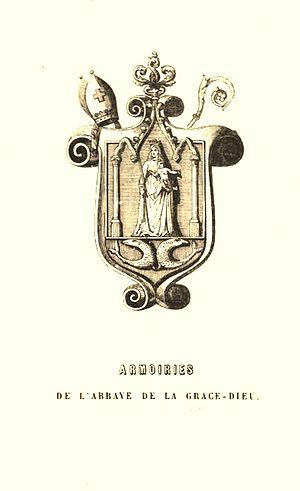
Armoiries de l'Abbaye de la grâce-Dieu
L'abbaye de la Grâce-Dieu, placée sous la titulature de Notre-Dame, est une abbaye cistercienne, située dans la région de Franche-Comté, sur le territoire de la commune de Chaux-lès-Passavant, dans le département du Doubs. Elle occupe un vallon boisé, en bordure de la rivière l'Audeux.